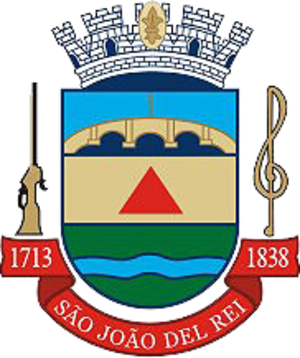
São João del-Rei est une ville historique située dans l'État du Minas Gerais, Brésil. Sa Population compte 84 404 habitants en 2010.